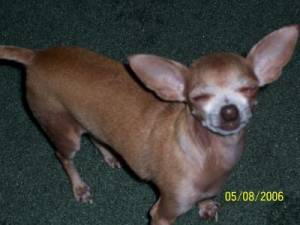
Breed: chihuahua